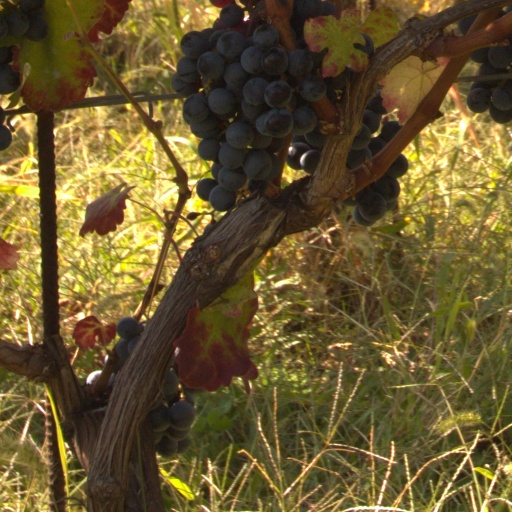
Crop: grape